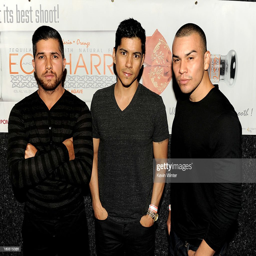
actors pose at the after party for a special screening .